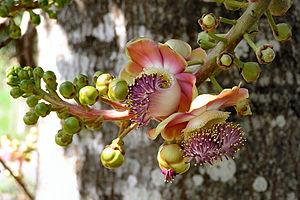
Fleurs de Couroupita guianensis (ou Boulet de canon) au jardin botanique de Cienfuegos - Cuba